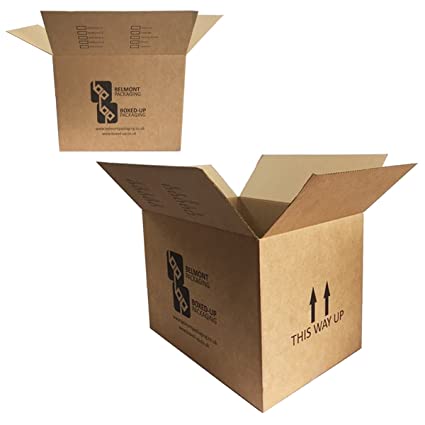
Label: cardboard